Ana y Bruno

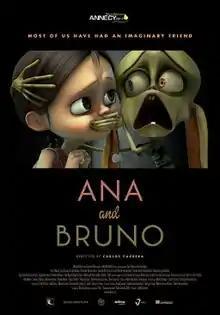
Film poster

Ana y Bruno (English: Ana and Bruno) is a 2018 Mexican animated horror comedy-drama film based on the novel, "Ana" by Daniel Emil. It was produced by Altavista Films and Lo Coloco Films, and co-produced by Ítaca Films and Ánima Estudios.